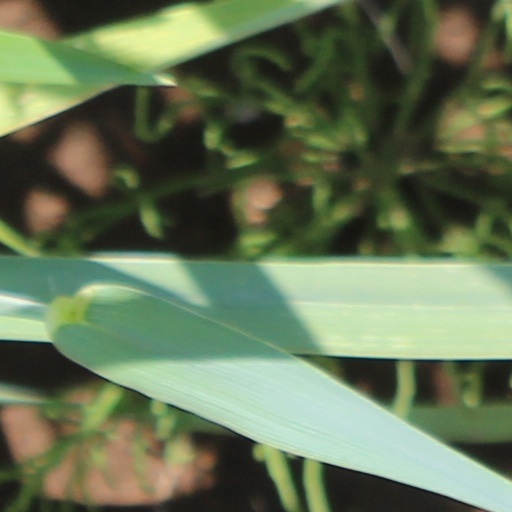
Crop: wheat